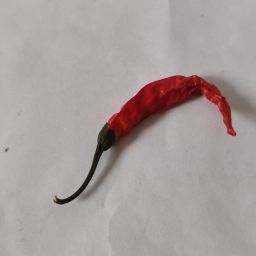
Crop: Chile Pepper
Quality: Dried